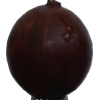
Label: gooseberry